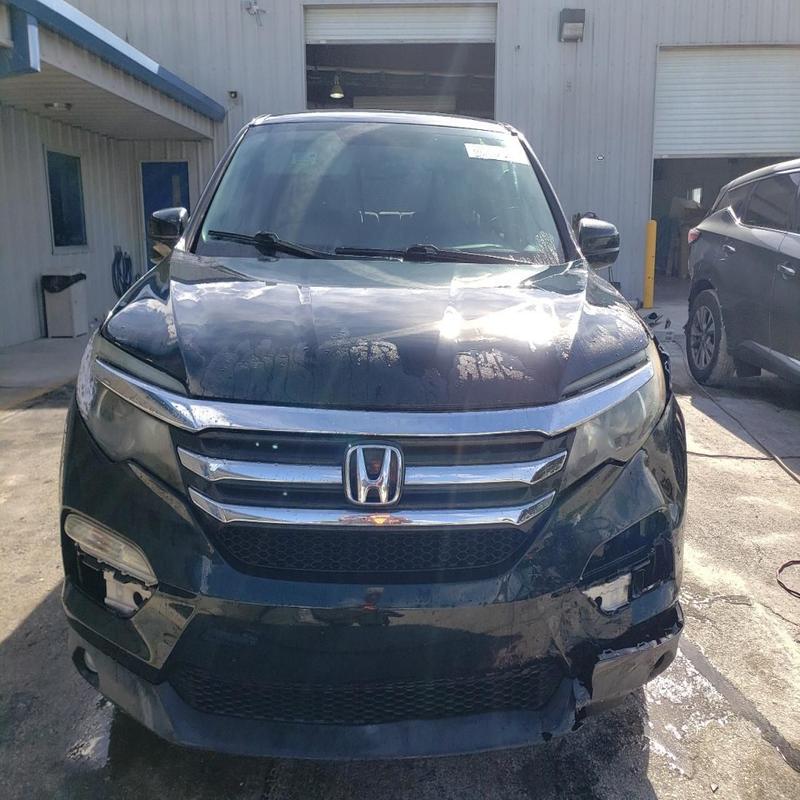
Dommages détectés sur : pare-choc avant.
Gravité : mineur